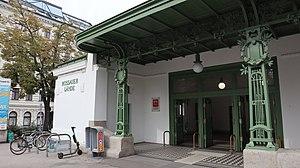
Roßauer Lände est une station de la ligne U4 du métro de Vienne. Située dans le quartier d'Alsergrund, elle a ouvert en 1978.